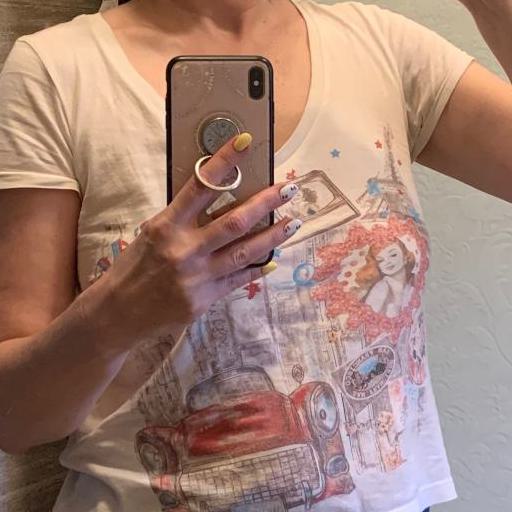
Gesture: no_gesture